The Freshman (1925 film)

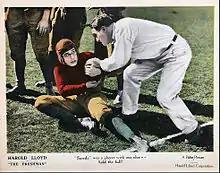
Lloyd as Harold Lamb

Harold is persuaded to host the annual "Fall Frolic" dance. His tailor is late making his suit; with the dance well underway, it is barely being held together by basting stitches, but Harold puts it on and hopes for the best. During the party, his clothes start to fall apart, despite the efforts of the tailor (hiding in a side room) to effect repairs. When Harold sees the College Cad being too forward with Peggy, working as a hatcheck girl, Harold knocks him down. The incensed Cad then tells him just what everyone really thinks of him. Peggy advises him to stop putting on an act and be himself.